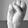
ASL letter: S